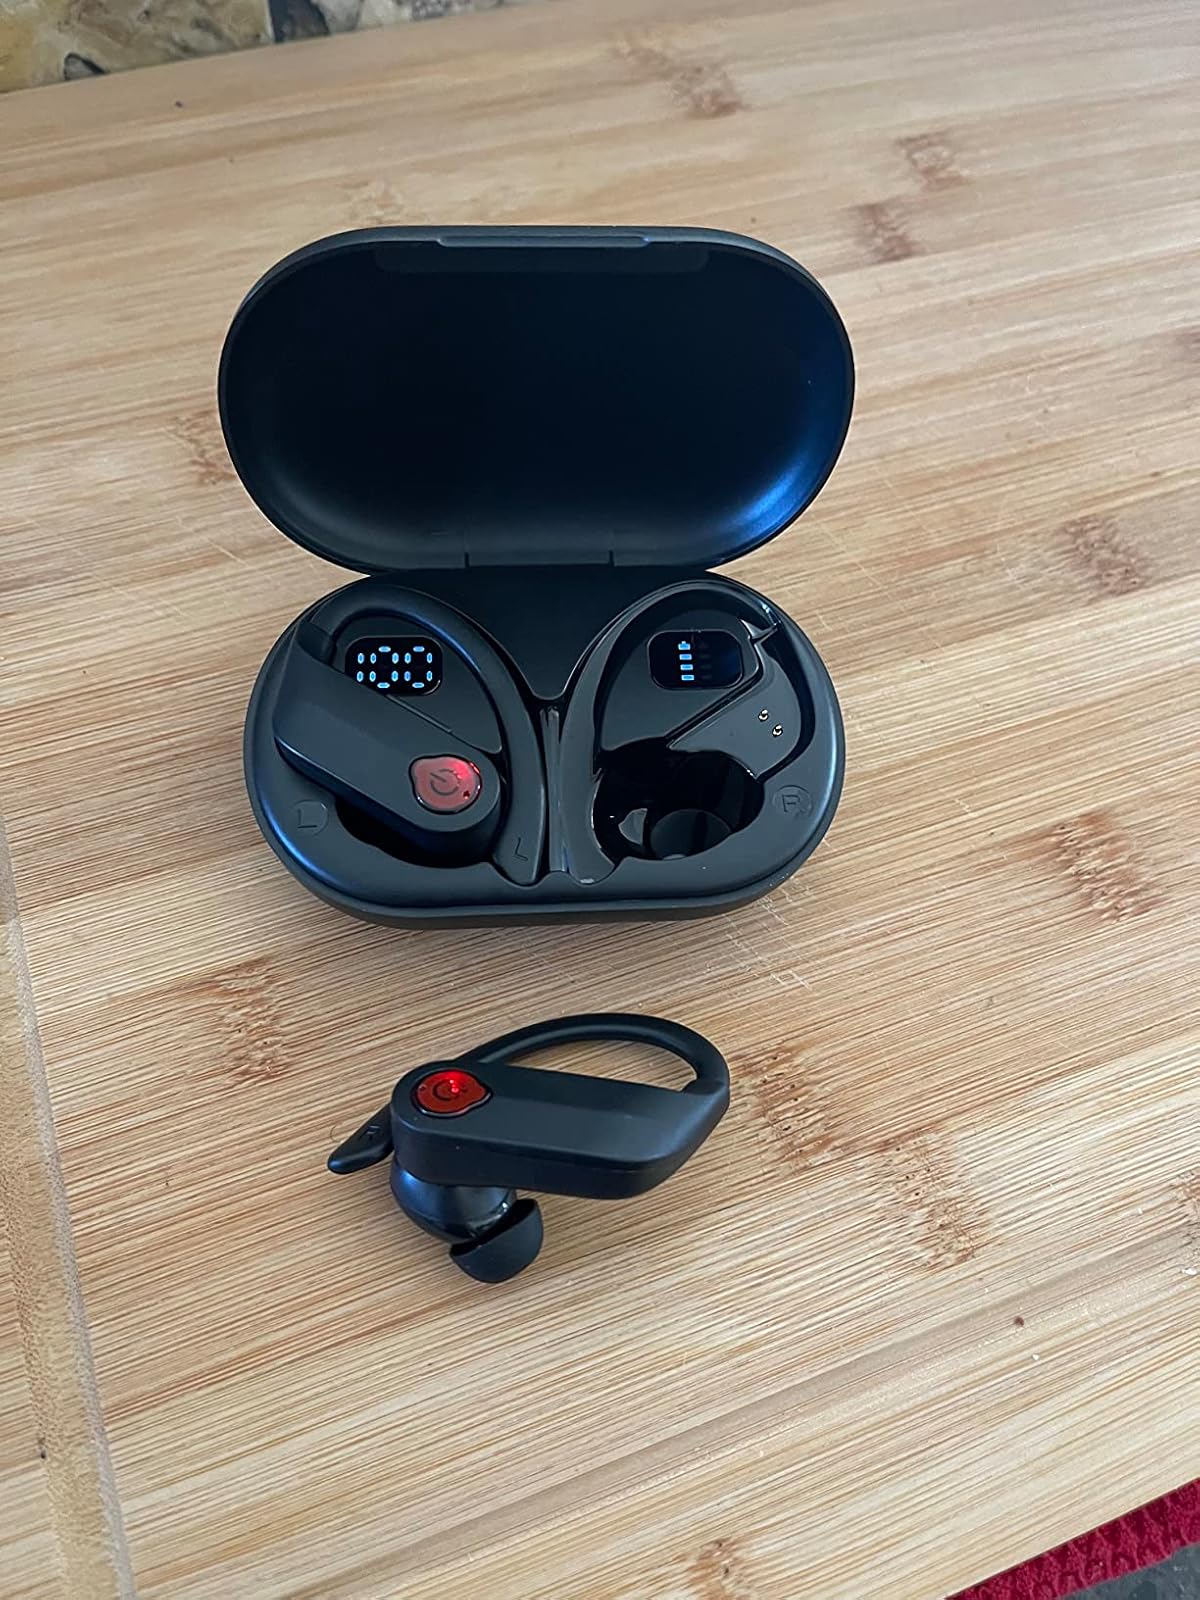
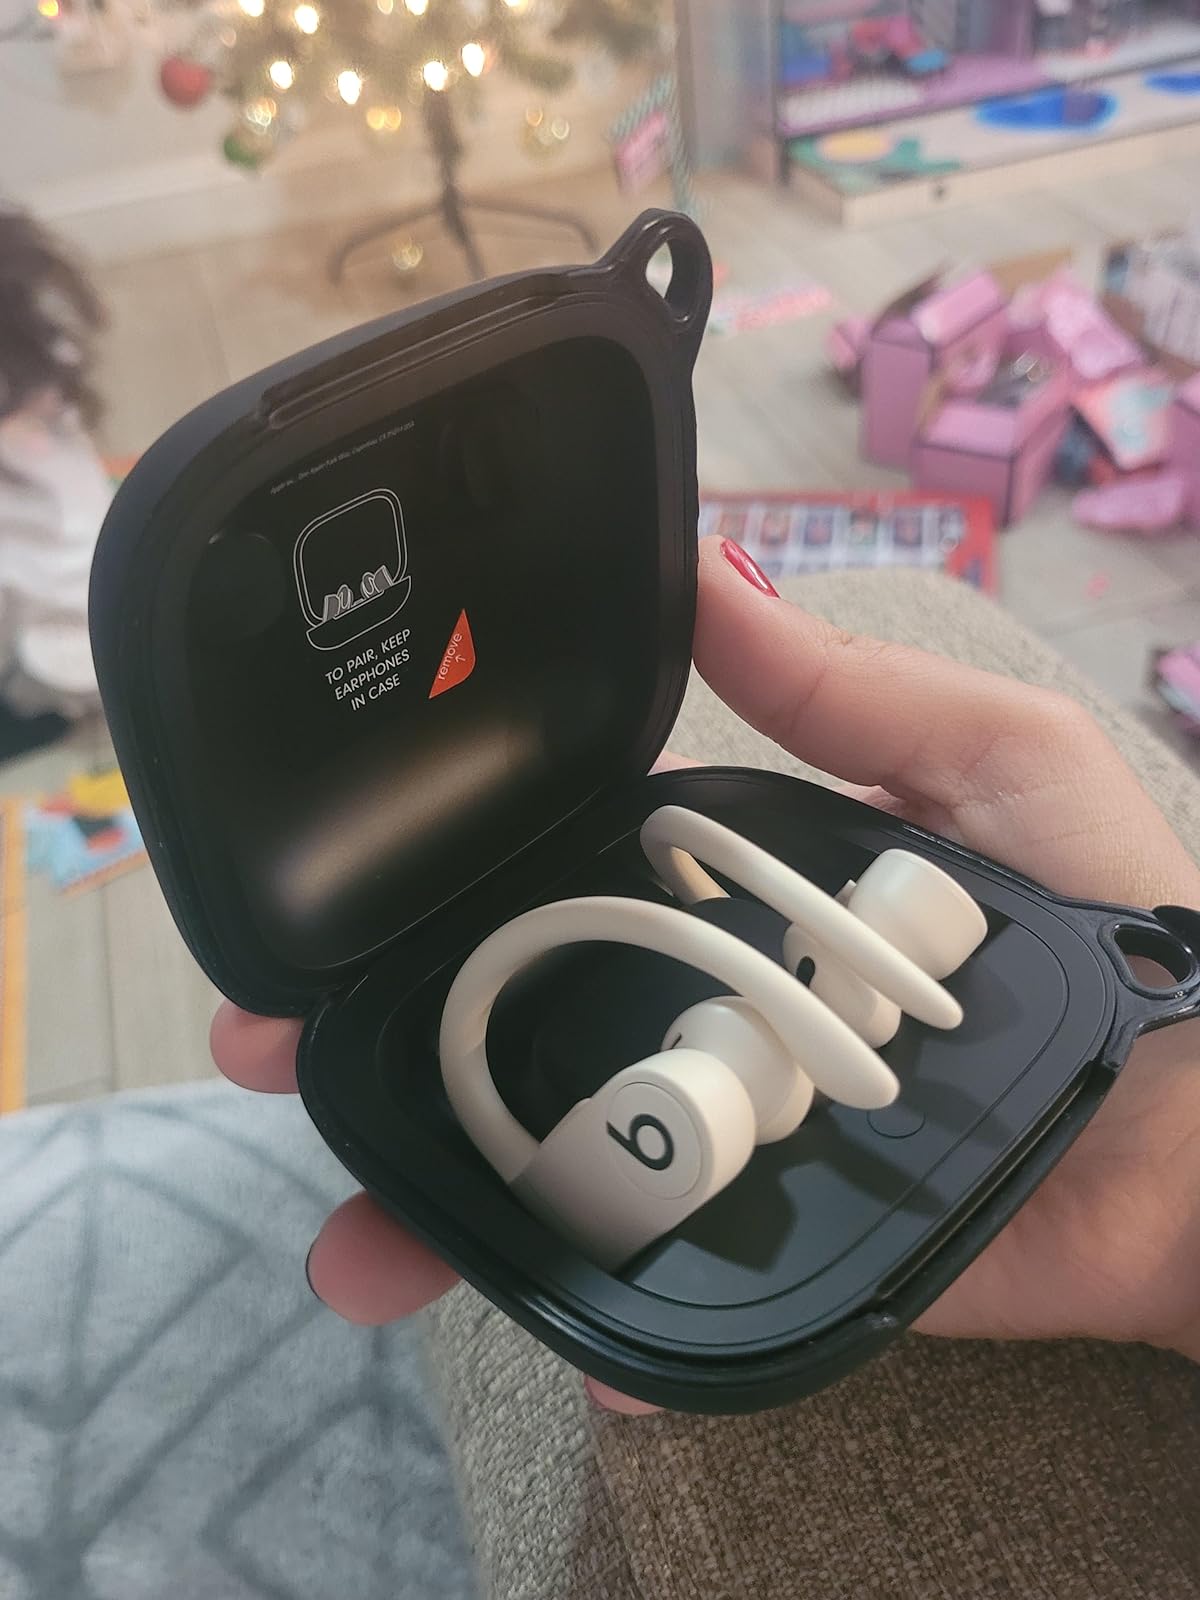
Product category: earbuds
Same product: no